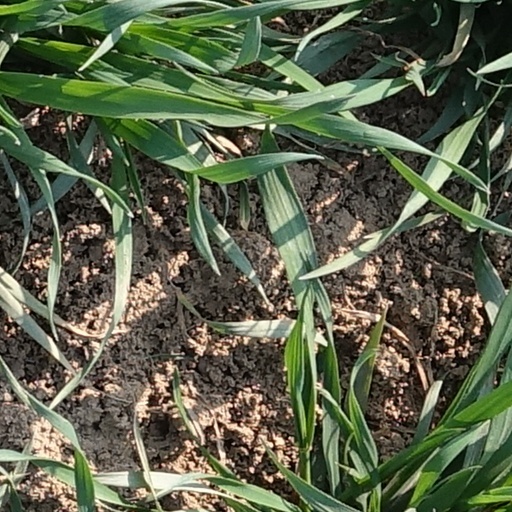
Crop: wheat